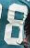
Number: 8